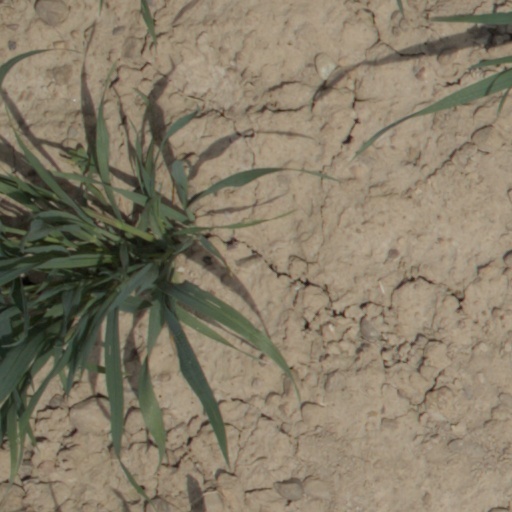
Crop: wheat